Amoenitates Academicae

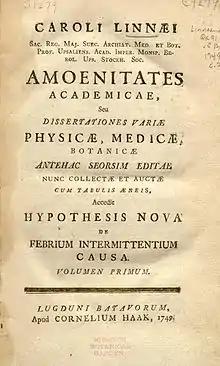
Title page of volume one of Amoenitates Academicae

Amoenitates Academicae is the title of a multi-volume zoological and botanical publication (published during 1749–1790) consisting of the dissertations of the students of Carl Linnaeus, written during 1743–1776.